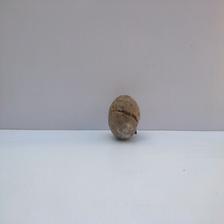
Size: Spoiled